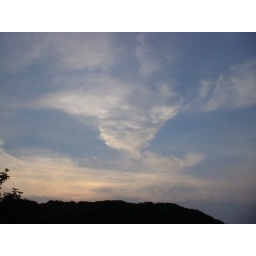
A face in the clouds